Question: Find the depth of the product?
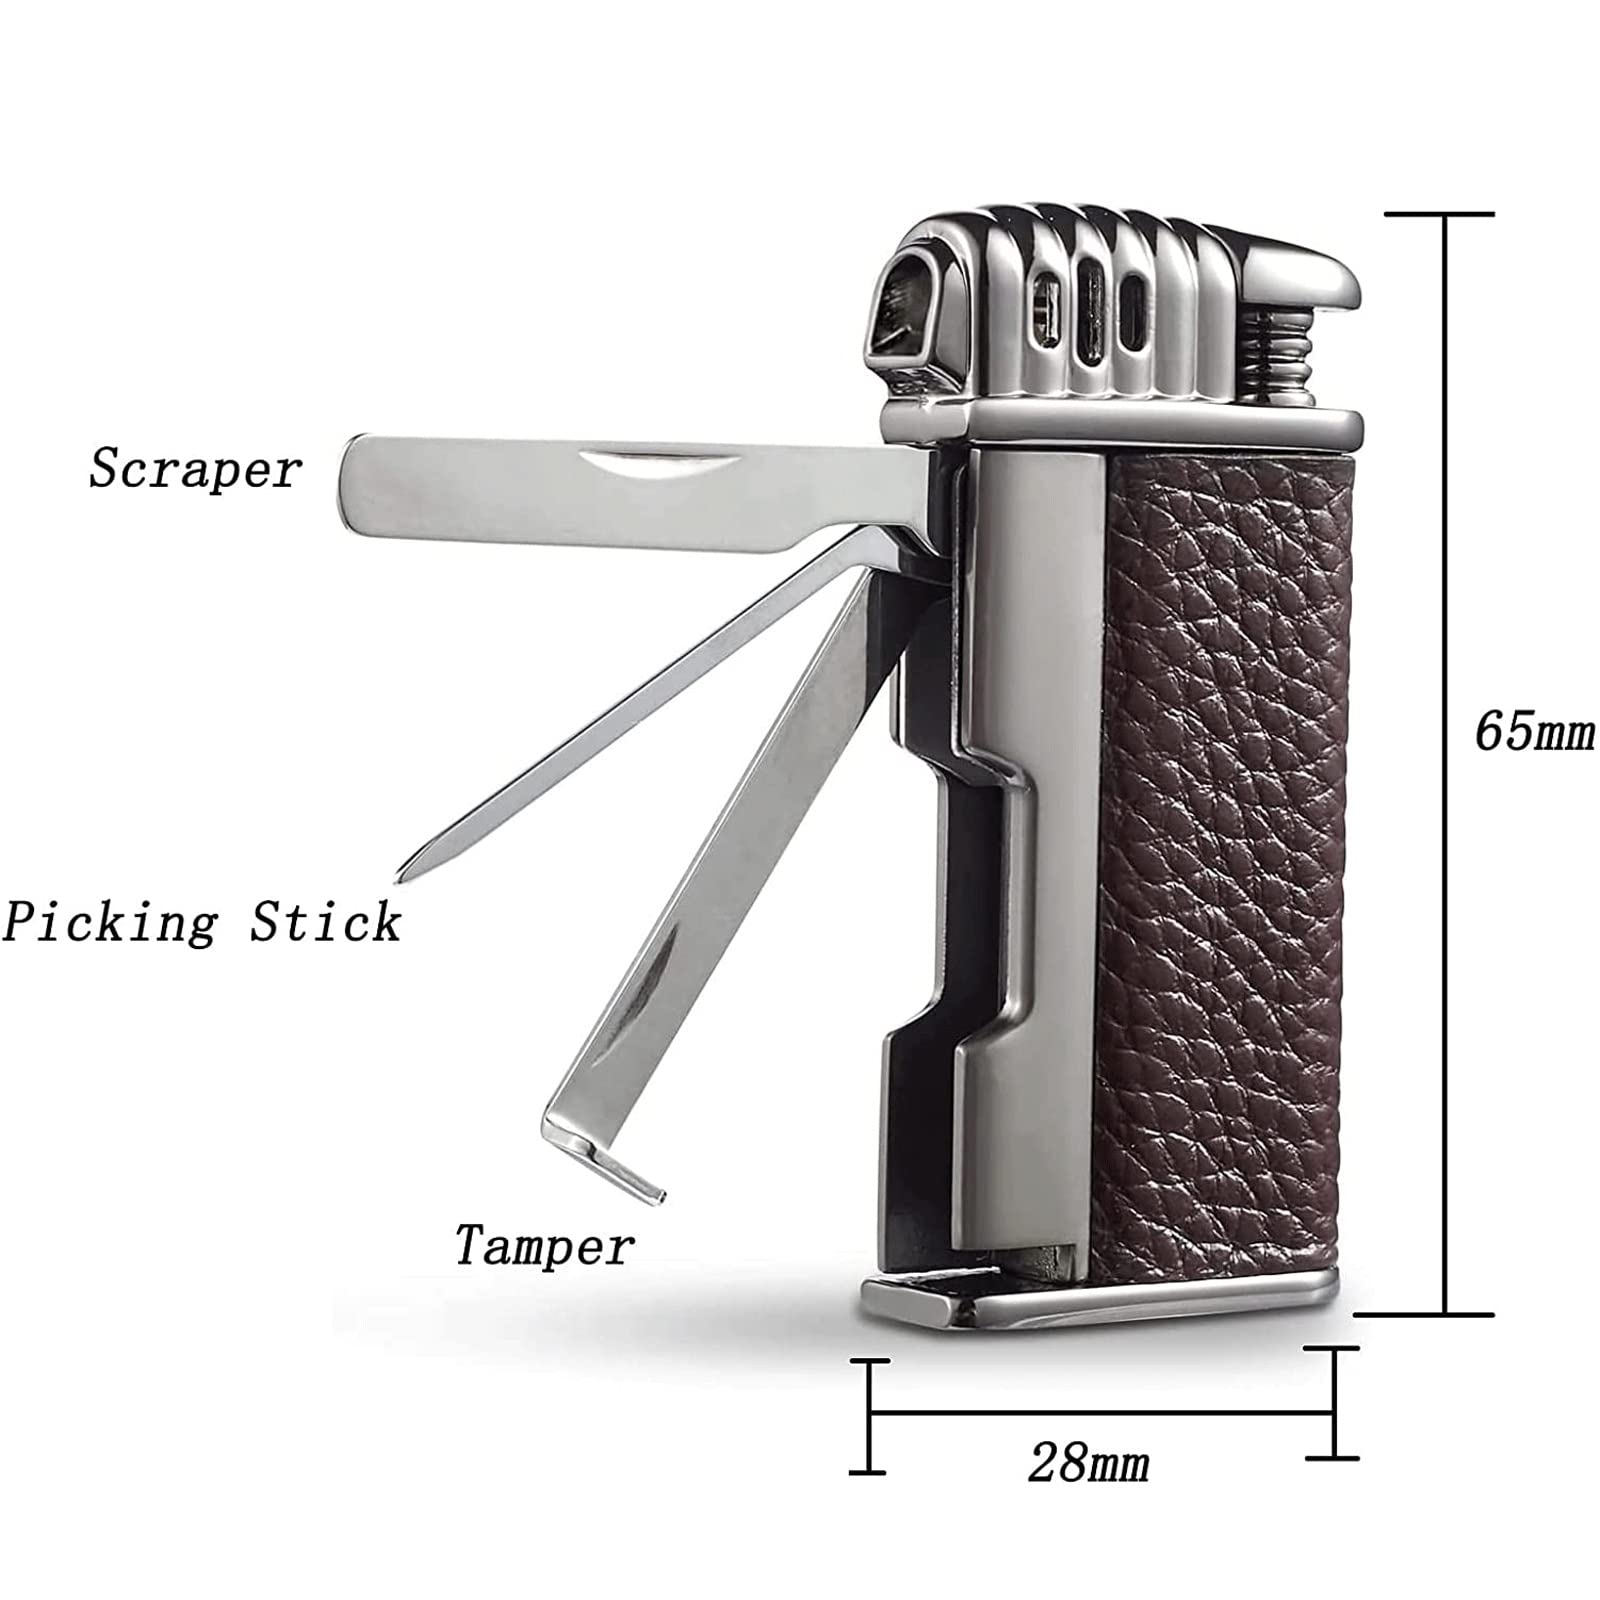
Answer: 65.0 millimetre